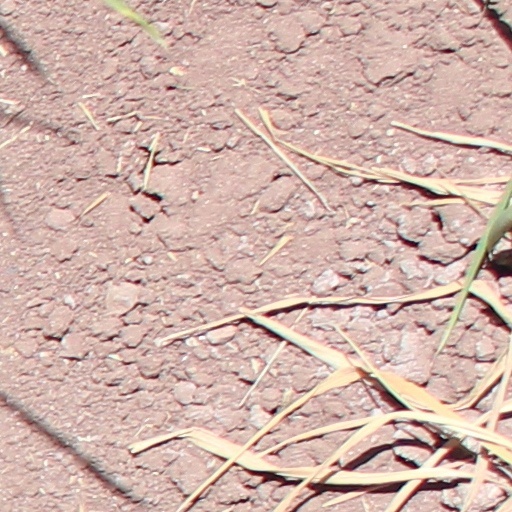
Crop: wheat